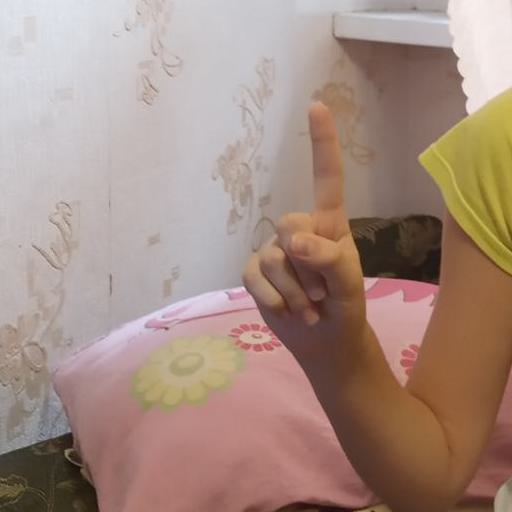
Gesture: one